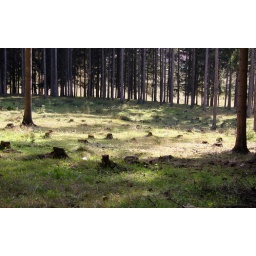
A graveyard of pine trees in a forest near Sjenica